Hackmud

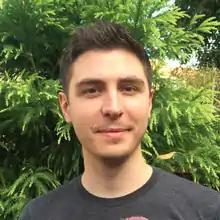
Sean Gubelman, the developer

Hackmud is a massively multiplayer online video game and/or MUD that simulates 1990s hacker subculture through text-based adventure. Players use social engineering, scripting, and cracks in a text-based terminal to influence and control other players in the simulation. Reviewers wrote that the game's "campy hacking" mimics that of films like "WarGames" (1983) and "Jurassic Park" (1993).